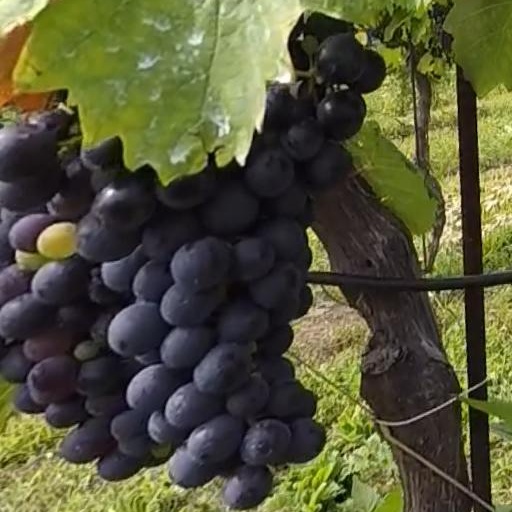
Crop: grape